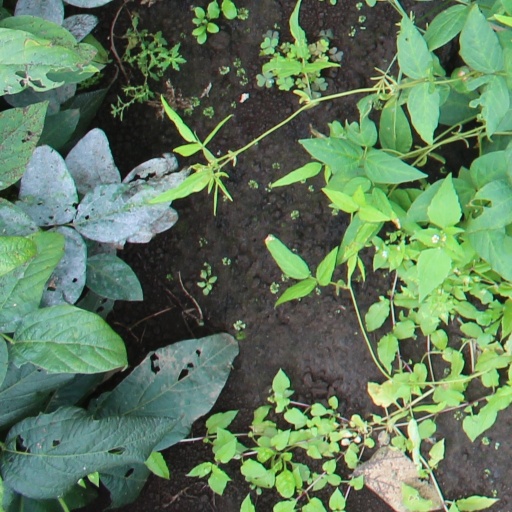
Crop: soybean